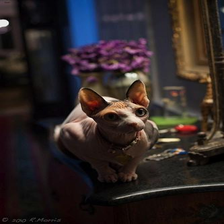
Species: cat
Breed: Sphynx